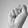
ASL letter: S